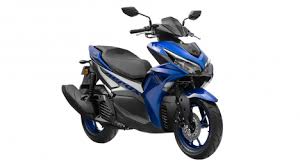
Vehicle type: Motorcycles